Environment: real
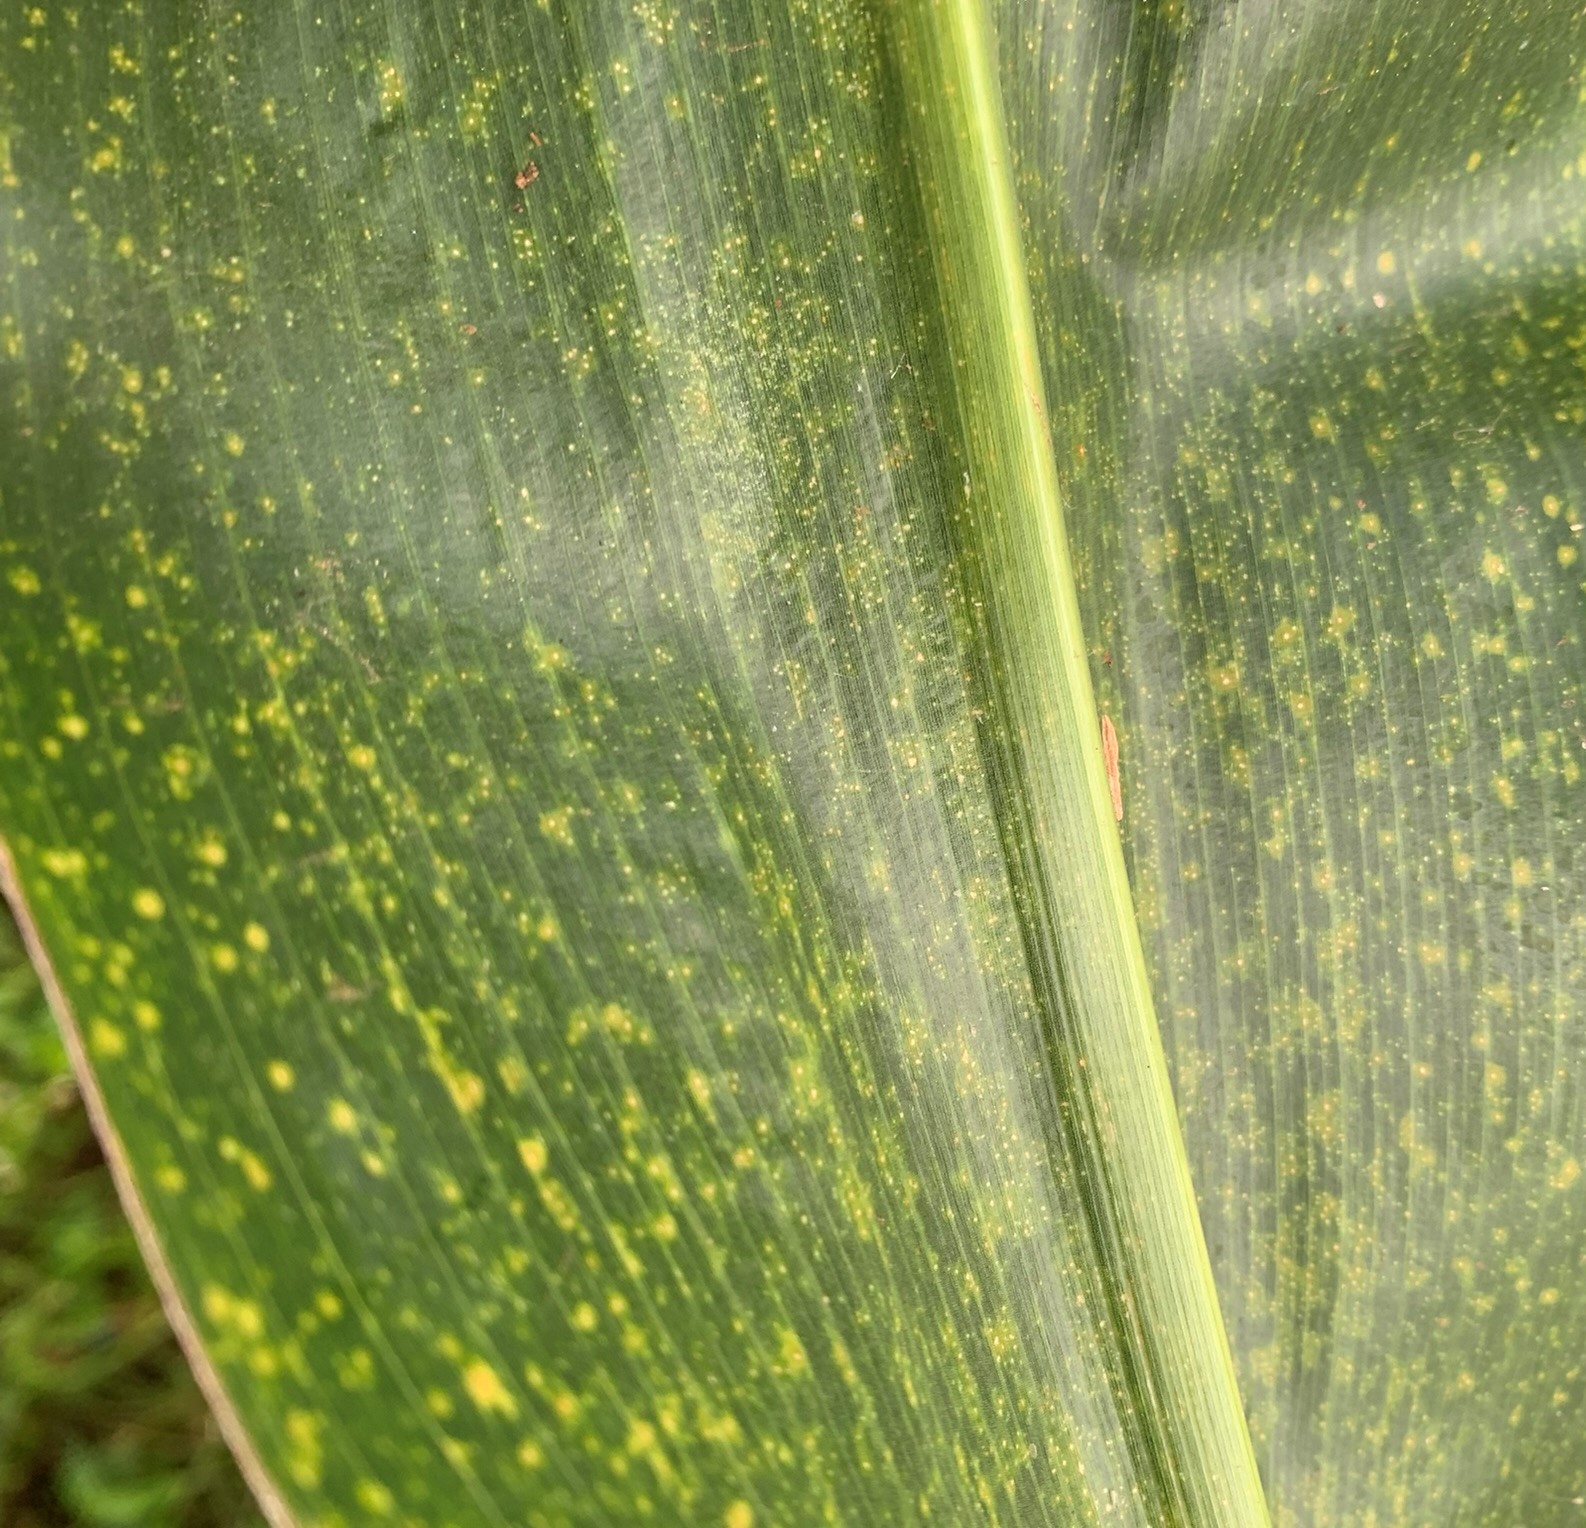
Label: lethal_necrosis